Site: brandenburg
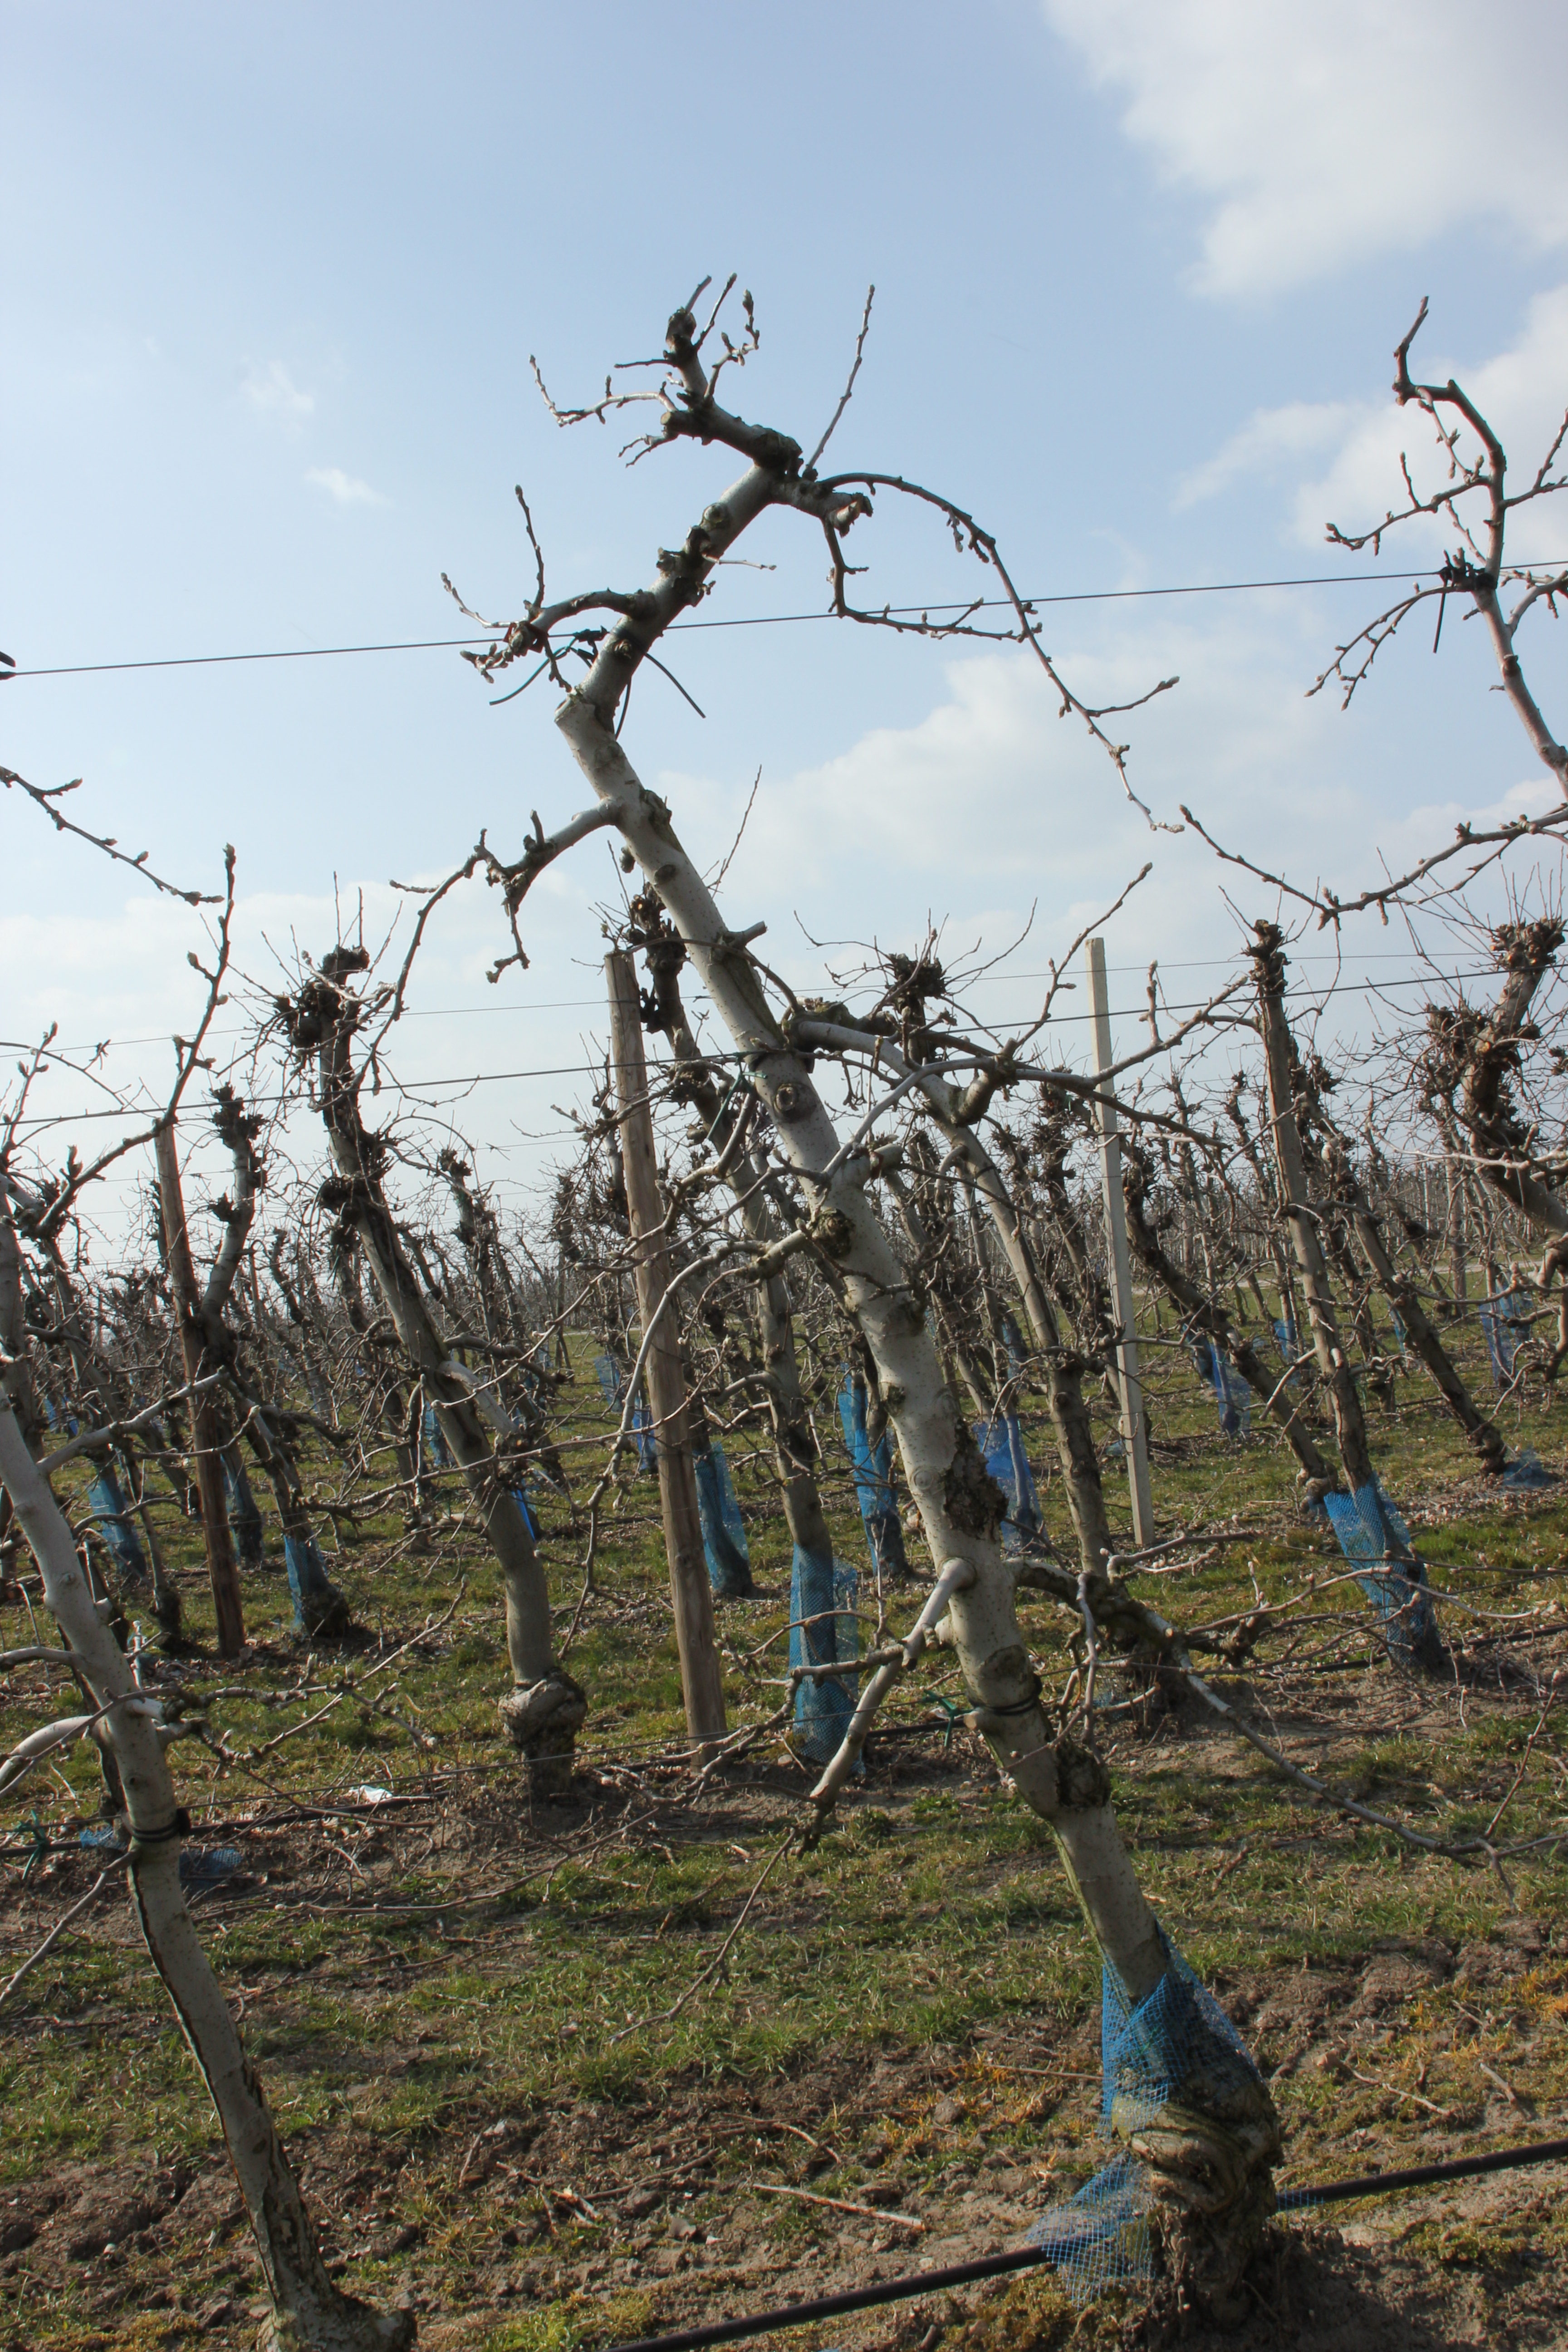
Growth stage (BBCH 03): Bud development